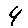
Label: 4